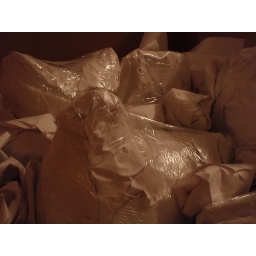
chickens in paper and plastic